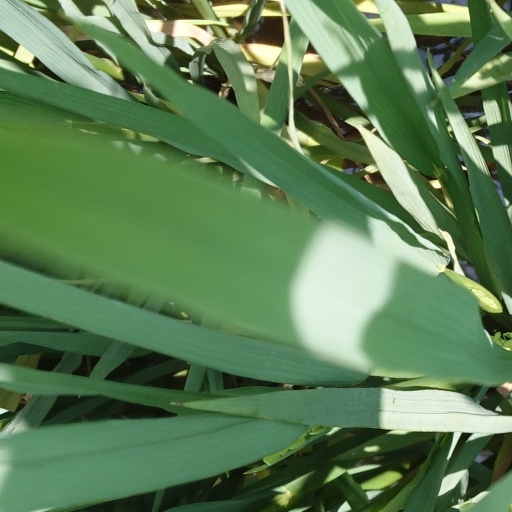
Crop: rice